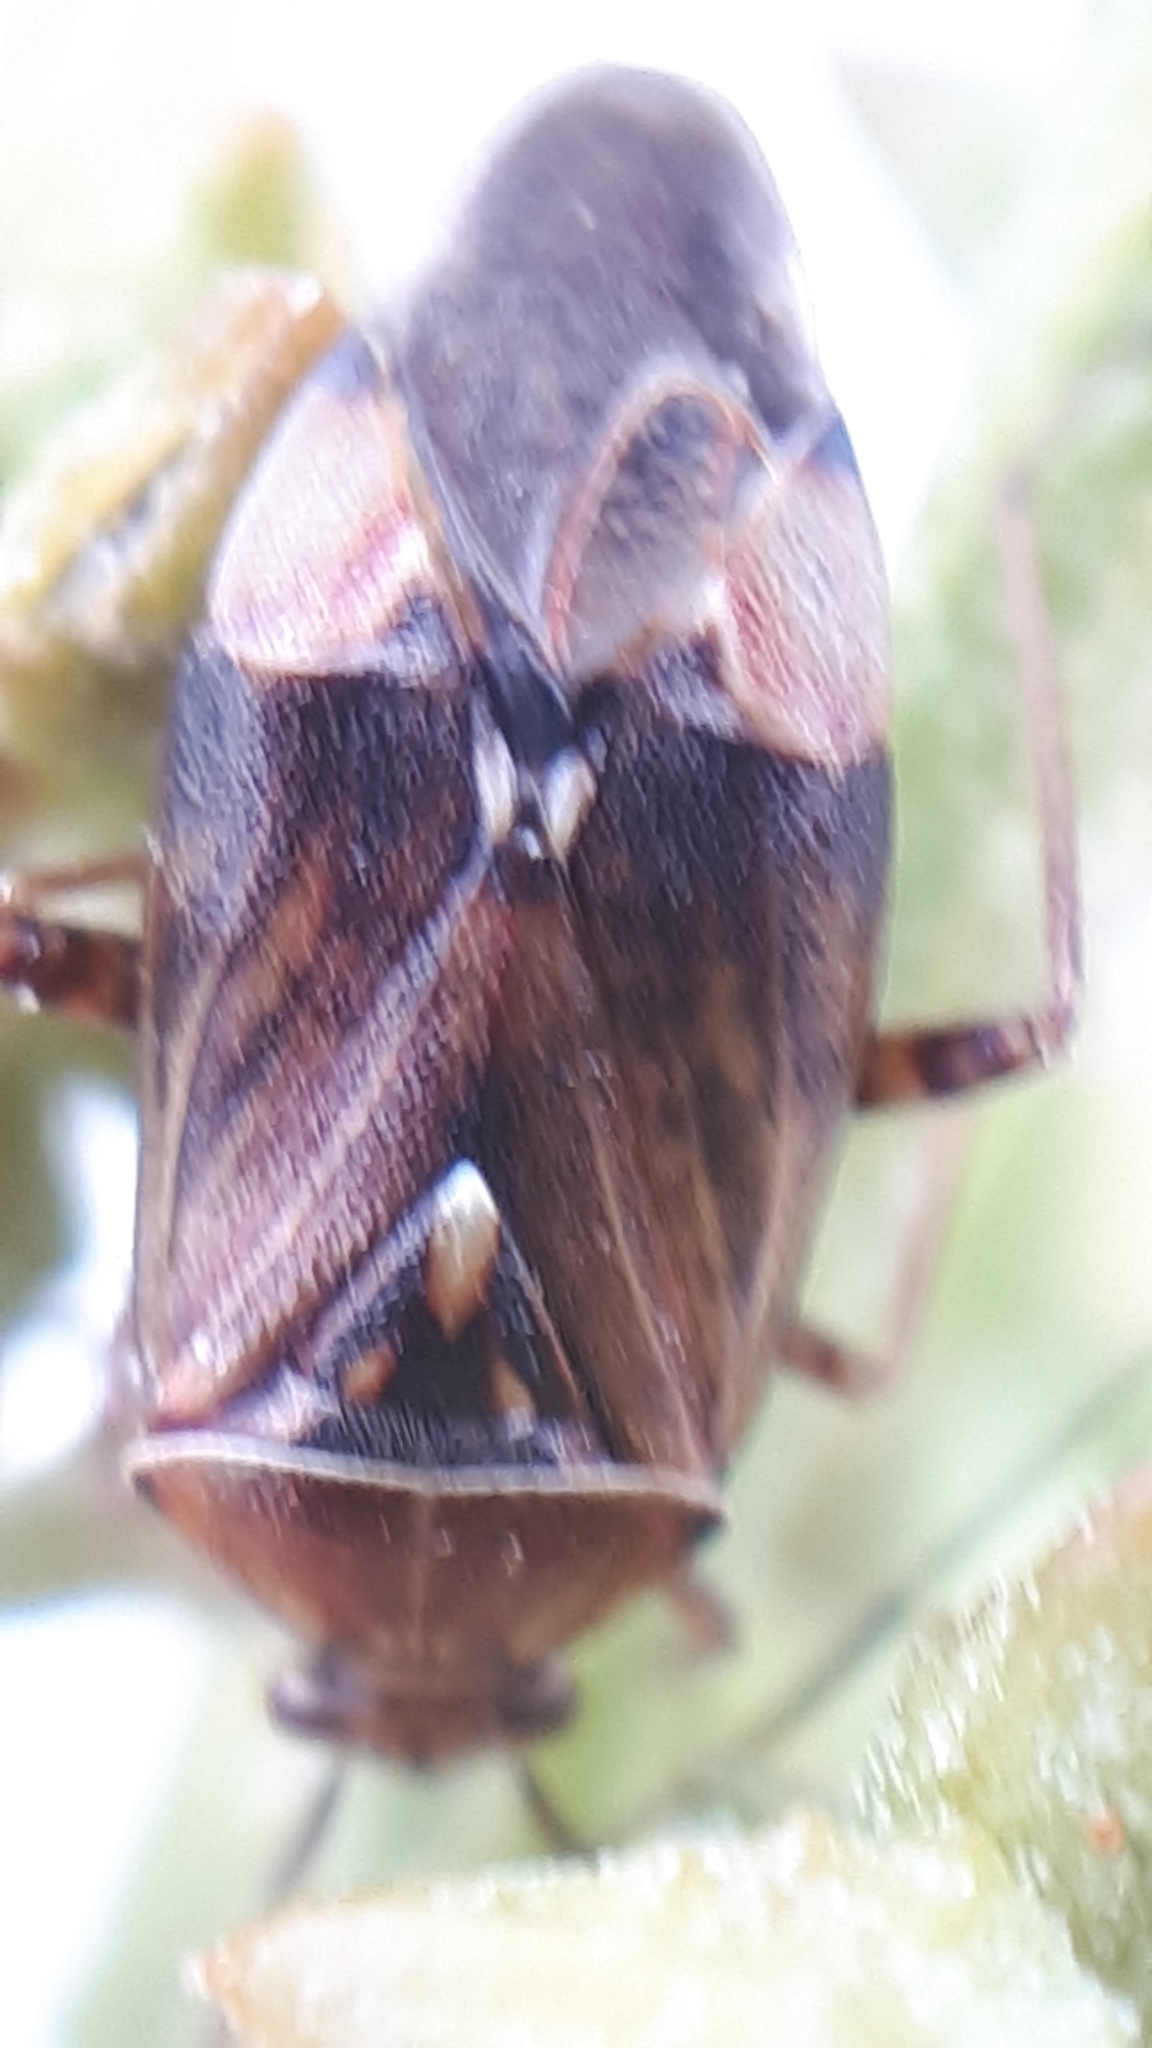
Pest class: lygus_bug